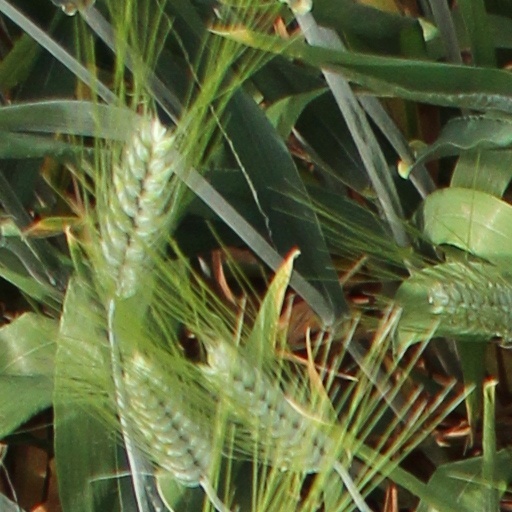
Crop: wheat